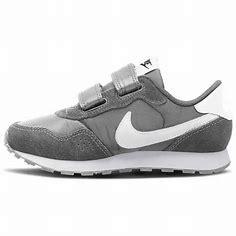
Brand: Nike
Model: MD Valiant